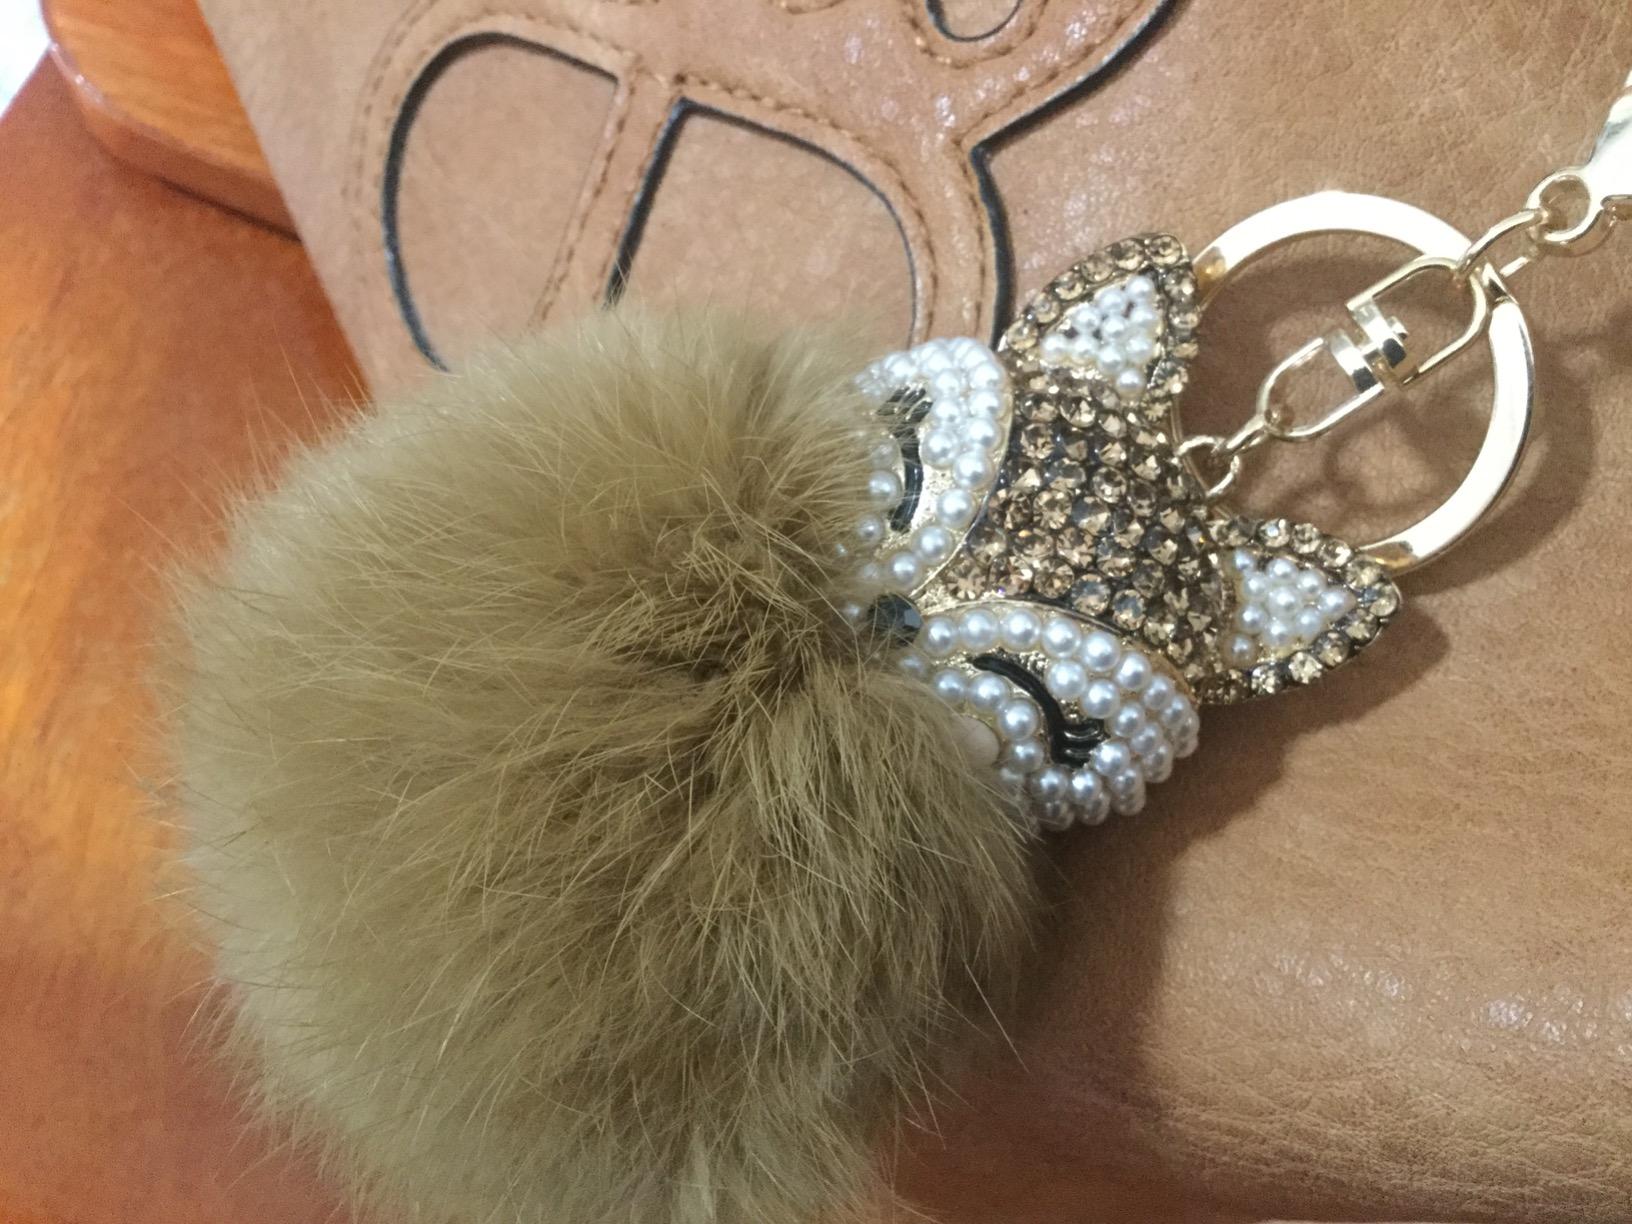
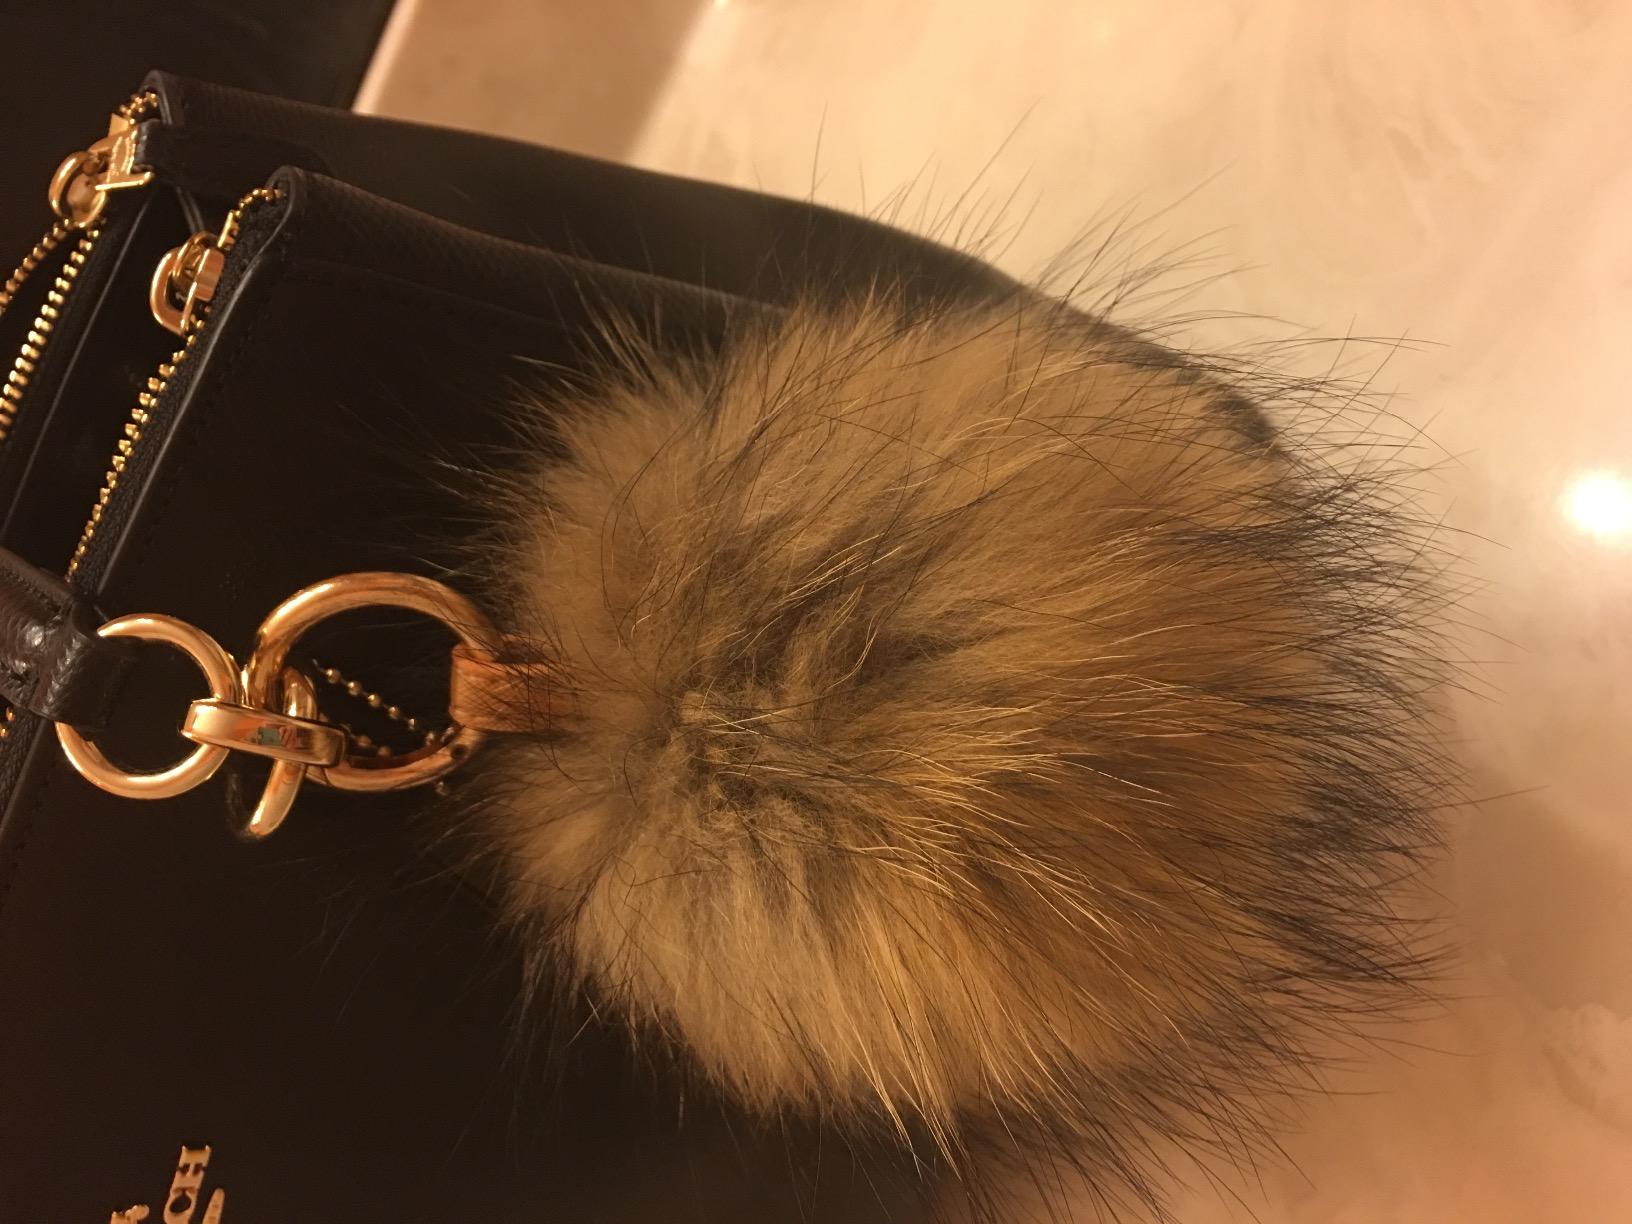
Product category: accessories_keychain
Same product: no